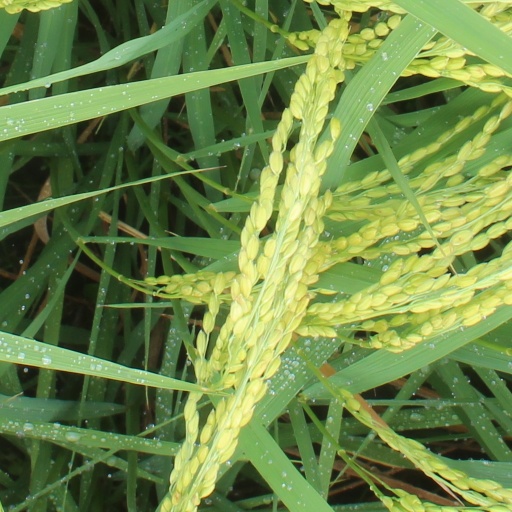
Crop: rice